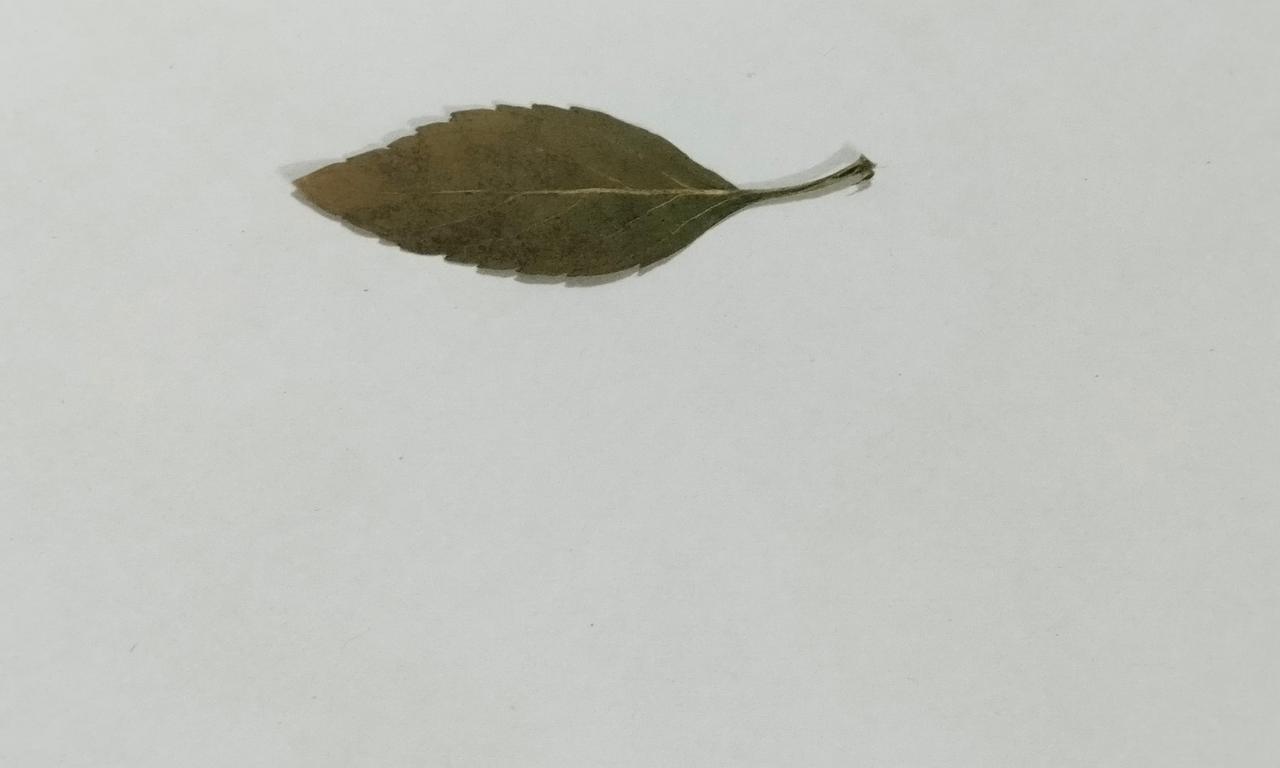
Label: Dried